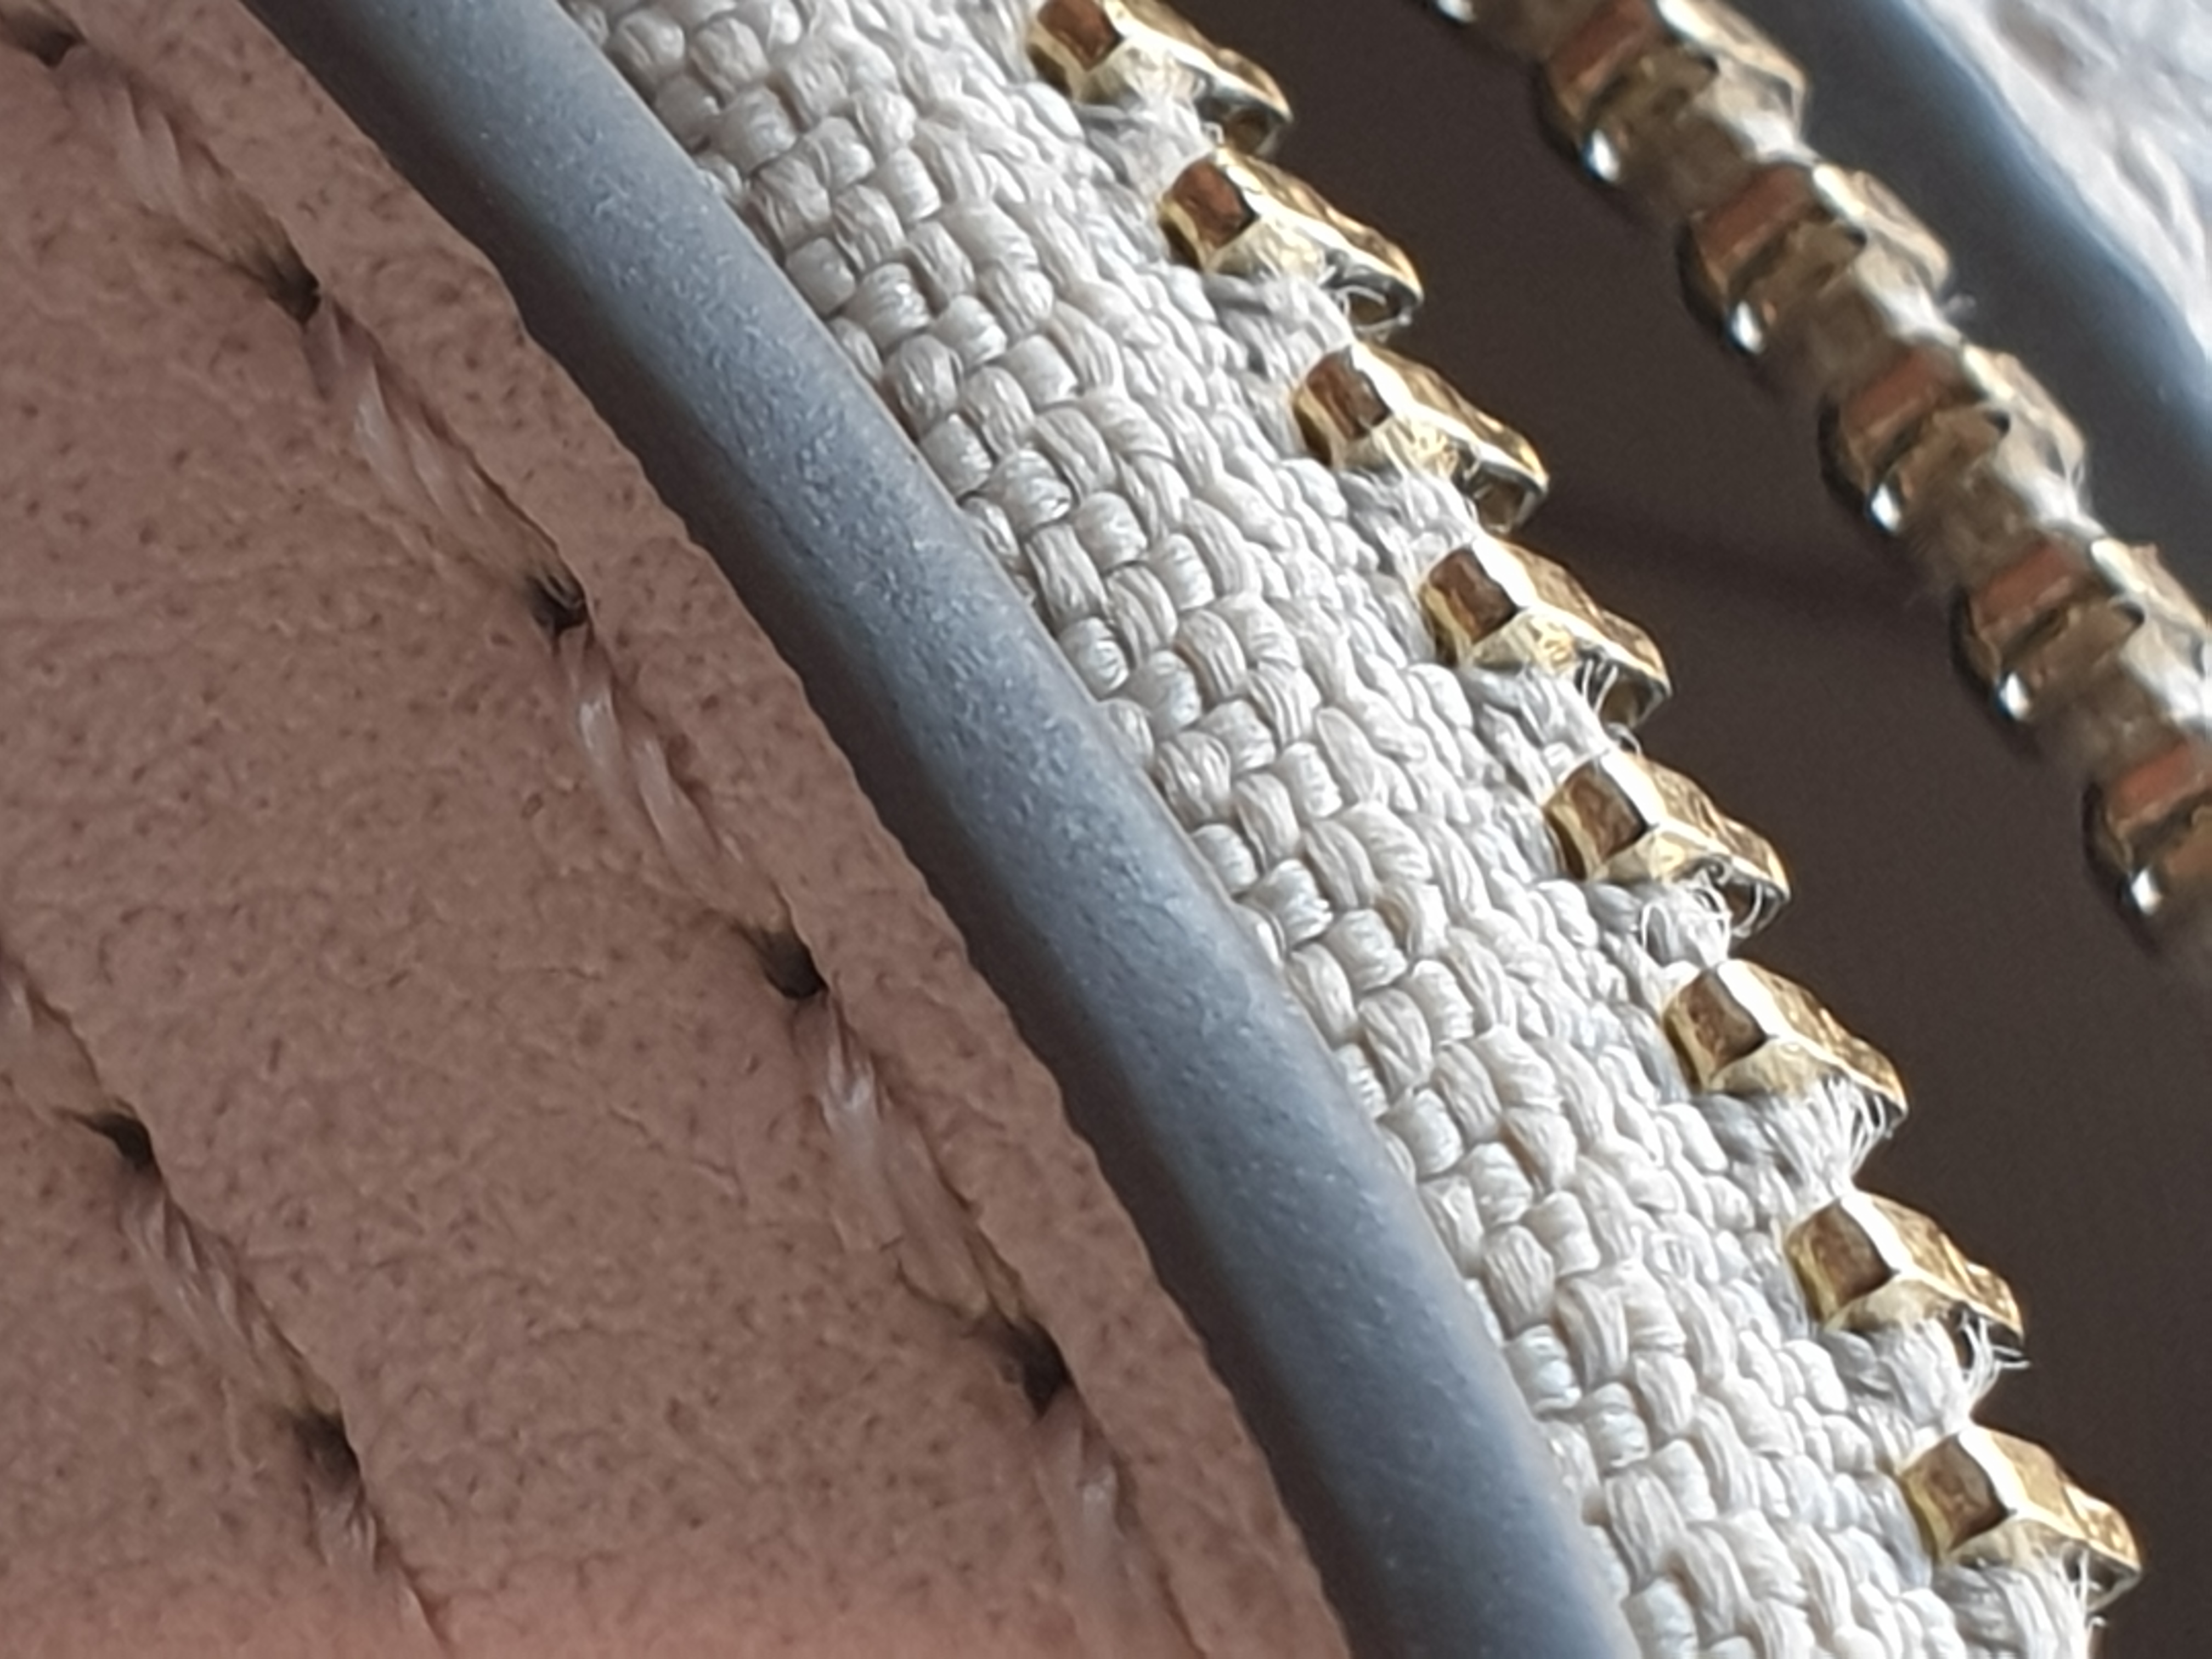
textures, zipper, zip, close up, rope, beige, fashion accessory, jewellery, chain, metal